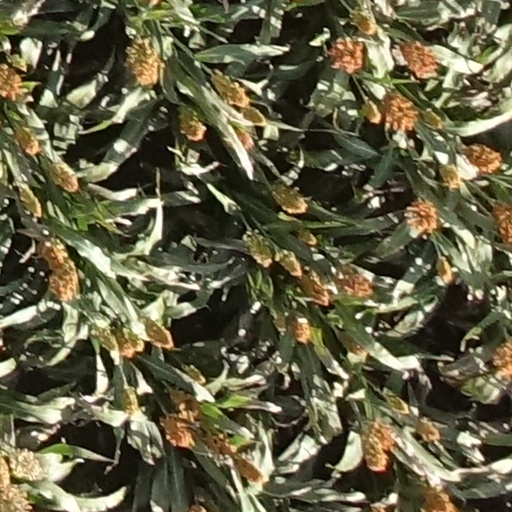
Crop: sorghum